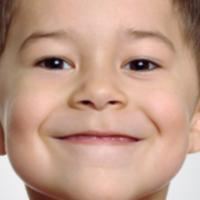
Age group: age 01-10